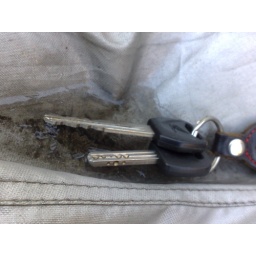
It was below the freezing point last night. A drop of water on the bike cover was frozen.